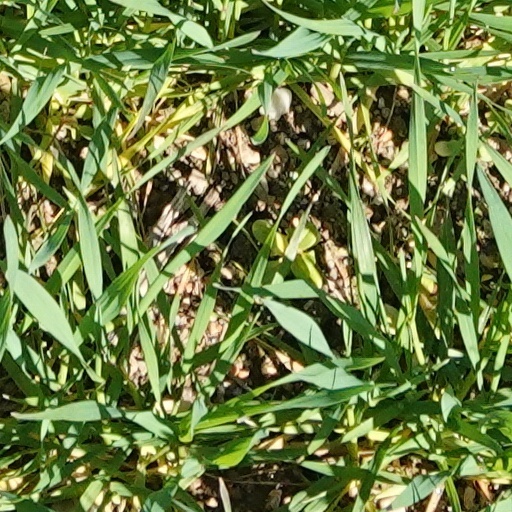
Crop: wheat